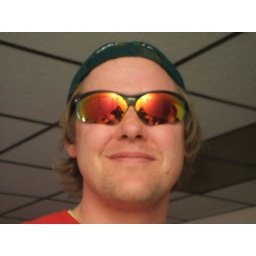
Point Cat working on computer related issues at his brother's house in Rock.